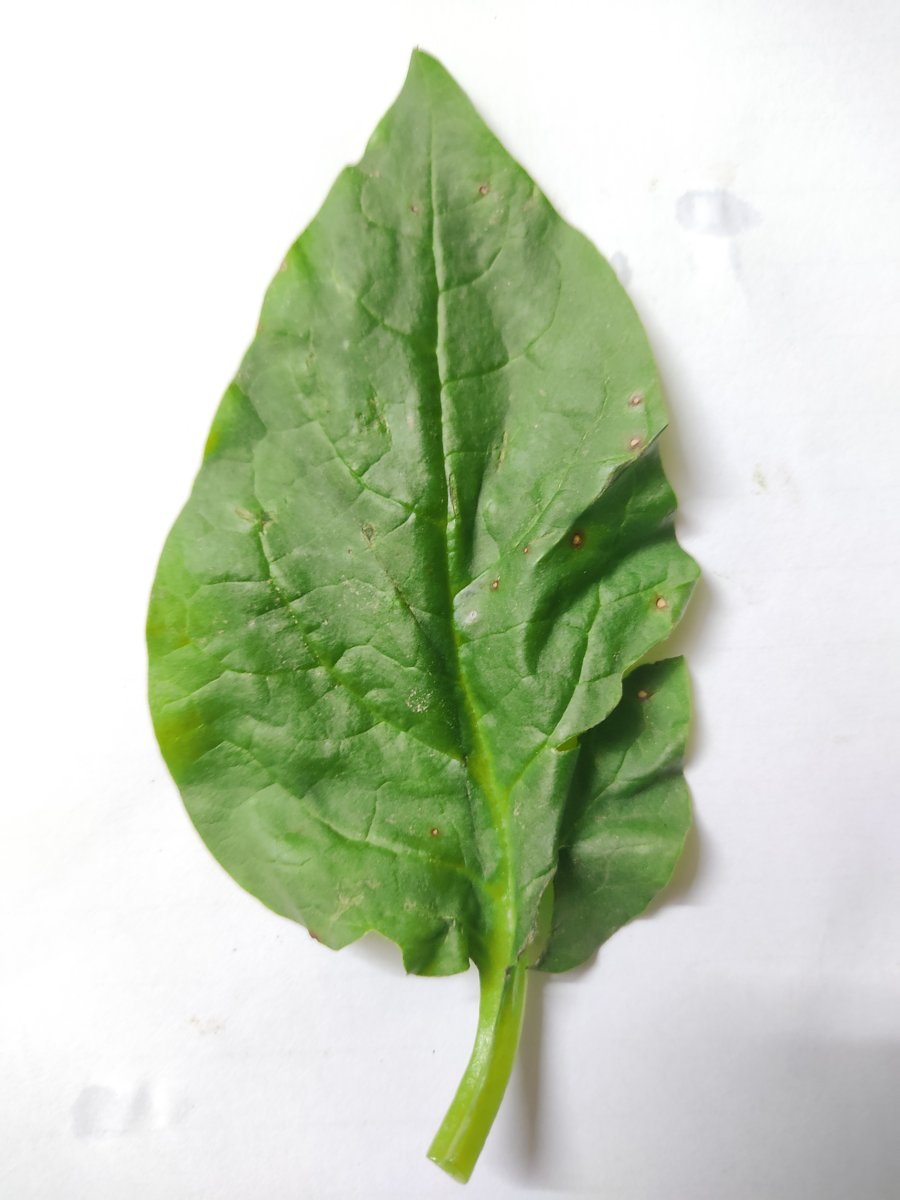
Label: Bacterial-Spot